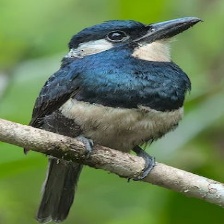
Species: BLACK BREASTED PUFFBIRD
Scientific name: NOTHARCHUS PECTORALIS